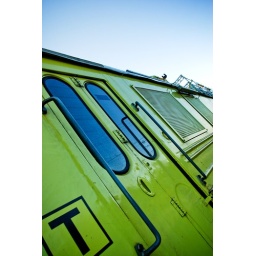
A cool green train in Halmstad - SwedenTaken with my K10D